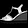
Label: Sandal